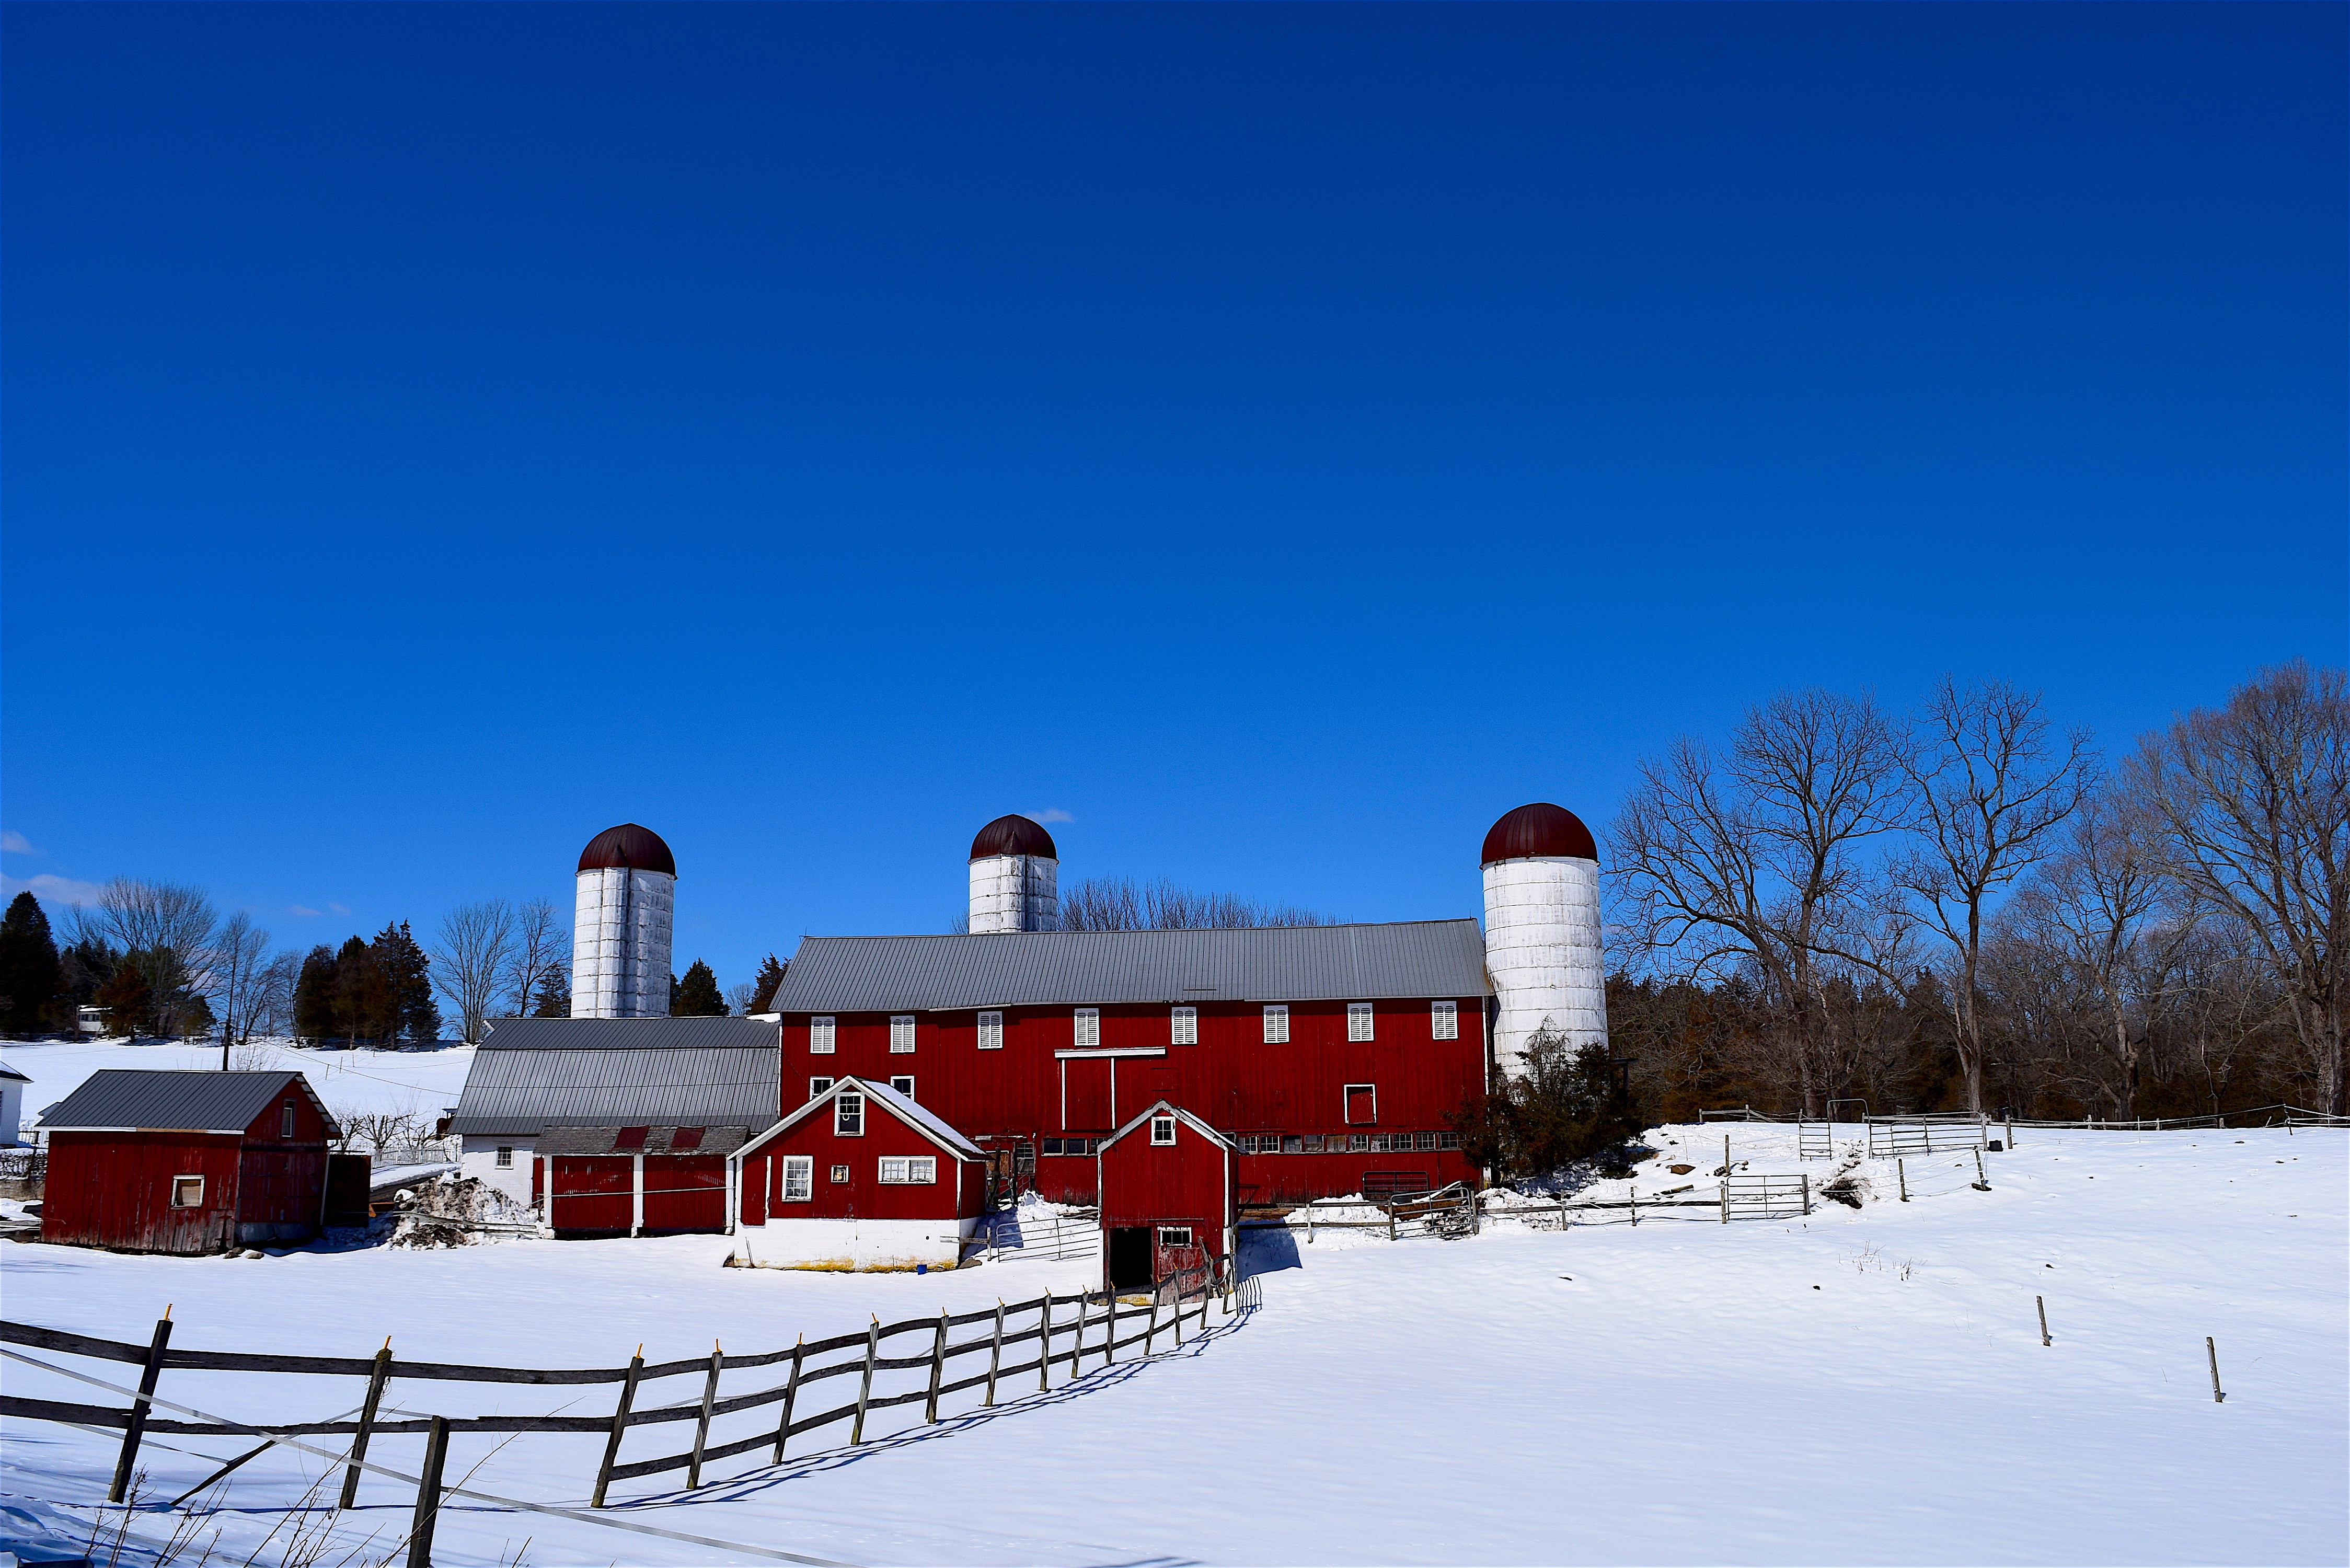
landscape, nature, snow, cold, winter, fence, sky, white, field, farm, countryside, house, frost, building, barn, country, rural, farming, tower, weather, frozen, agriculture, season, outdoors, wooden, silo, scene